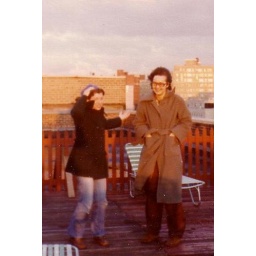
This is taken on the roof of their apartment building in Washington DC. It must have been around 1976.